Henri Lesur

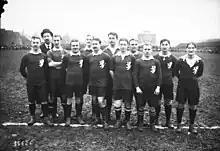
Lesur (fourth, from the left) with the Lions of Flanders selection on 4 January 1914.

On 16 February 1913, the 20-year-old Lesur earned his first international cap for France in a friendly match against Belgium at Uccle, which ended in a 0–3 loss. He played a further five matches for France, the last of which was on 31 May 1914, against Hungary, and although the French lost 5–1, he provided an assist in the first minute of the game to debutant Juste Brouzes, who thus became the fastest to score for the French national team. On 4 January 1914, Lesur played for the so-called "Lions des Flandres", a regional scratch team representing Northern France, in a friendly against the Paris football team.